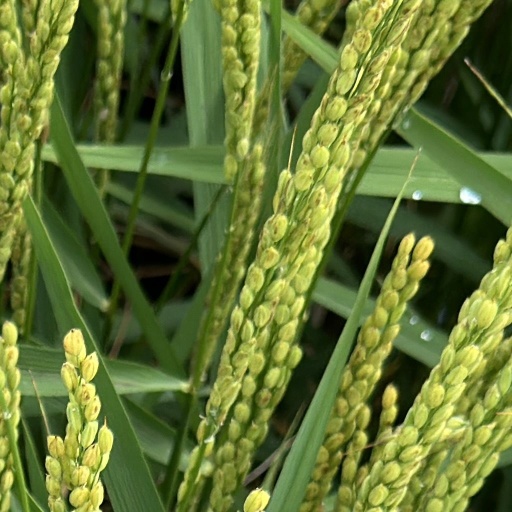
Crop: rice